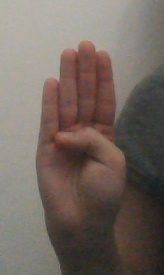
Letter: kaaf